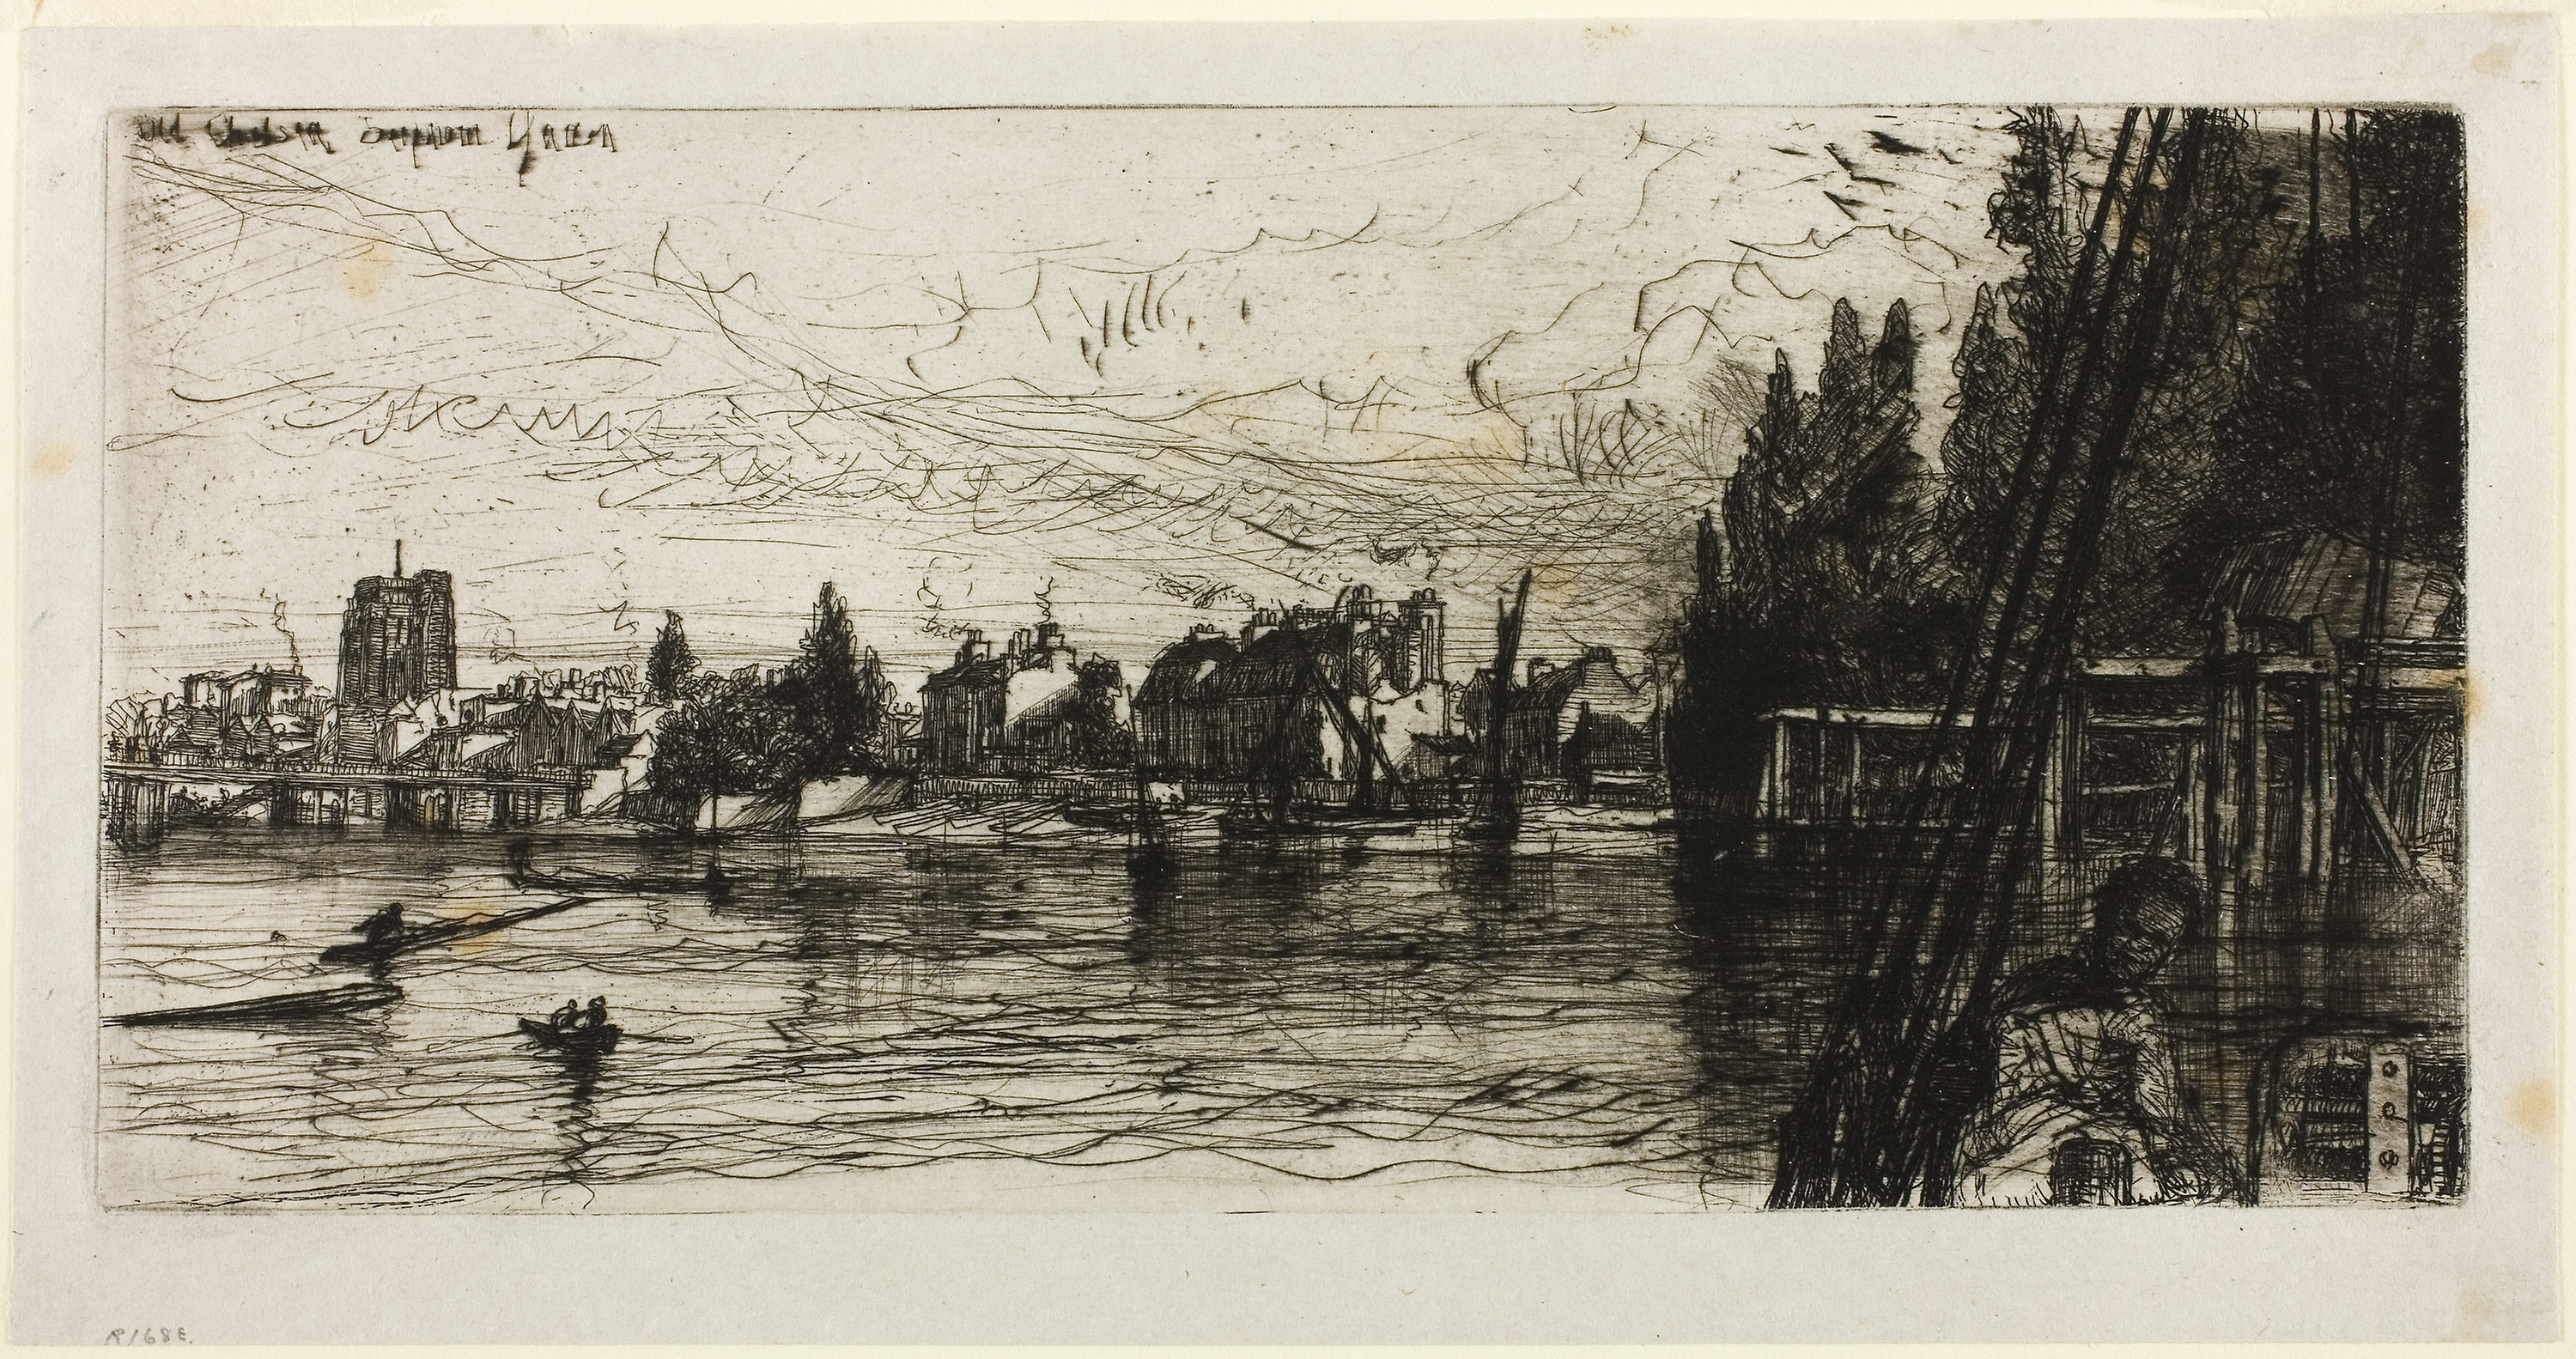
water, painting, picture frame, history, visual arts, tree, artwork, paper product, art